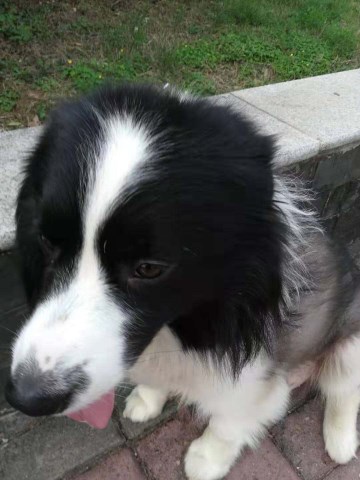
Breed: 2594-n000109-Border_collie